Southeast Africa

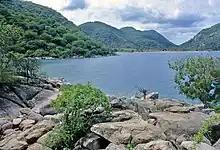
Lake Malawi in 1967

Southeast Africa, or Southeastern Africa, is an African region that is intermediate between East Africa and Southern Africa. It comprises the countries Botswana, Eswatini, Kenya, Lesotho, Malawi, Mozambique, Namibia, Rwanda, South Africa, Tanzania, Uganda, Zambia and Zimbabwe in the mainland, with the island-nations of Madagascar, Mauritius, Comoros, and Seychelles also included.